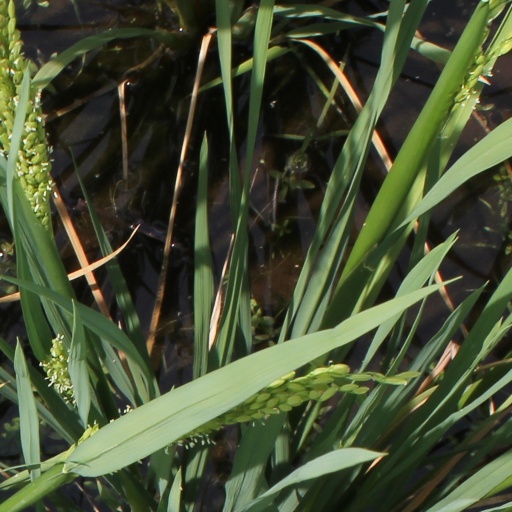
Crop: rice